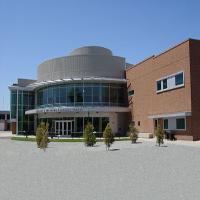
Weather: sun or clear